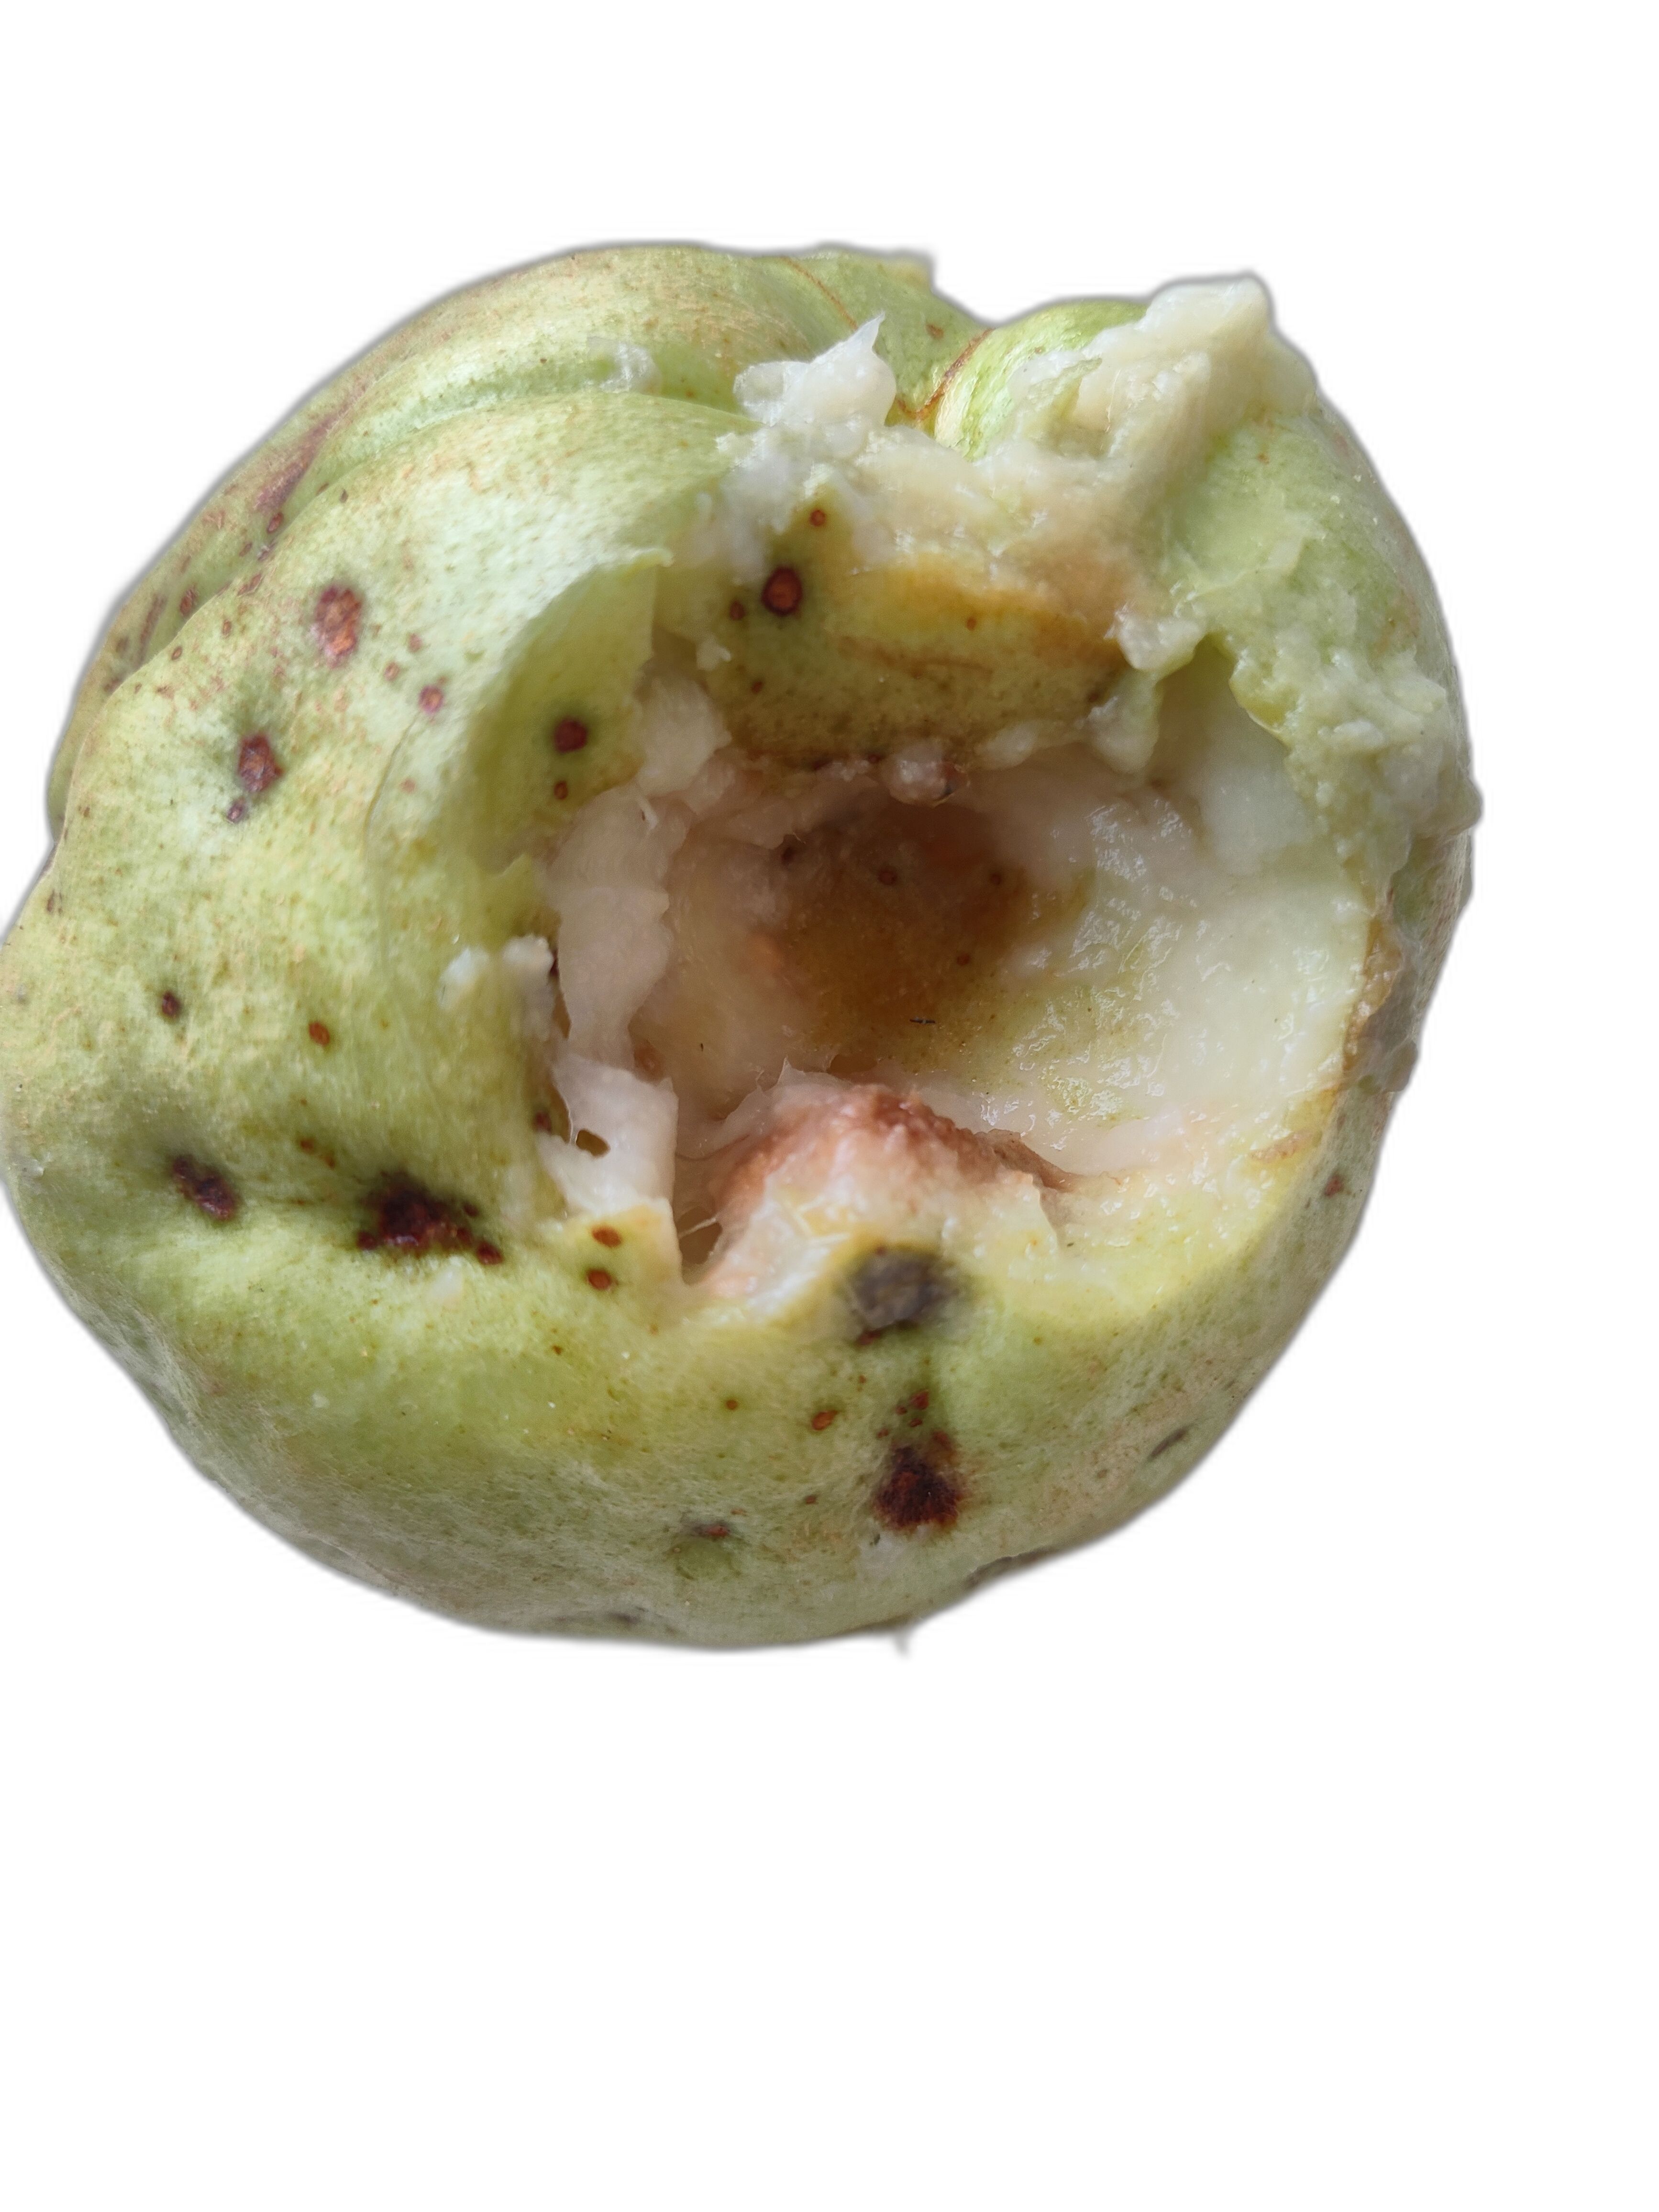
Plant part: fruit
Disease: Styler end root